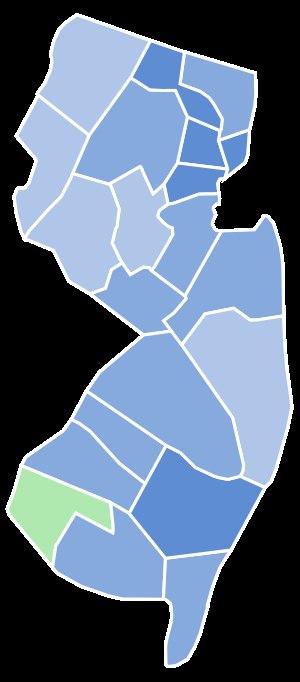
Les élections des gouverneurs américains de 2017 ont lieu le 7 novembre 2017 dans deux États des États-Unis : le New Jersey détenu par le républicain Chris Christie et la Virginie détenue par le démocrate Terry McAuliffe. Ces deux gouverneurs ont effectué le maximum de mandats permis par la constitution de chaque État.
L’élection du gouverneur en 2017 dans le New Jersey s'est déroulée le 7 novembre 2017 dans le New Jersey. Il s'agit d’élire le successeur de Chris Christie, républicain, qui ne peut pas se représenter pour un 3ᵉ mandat